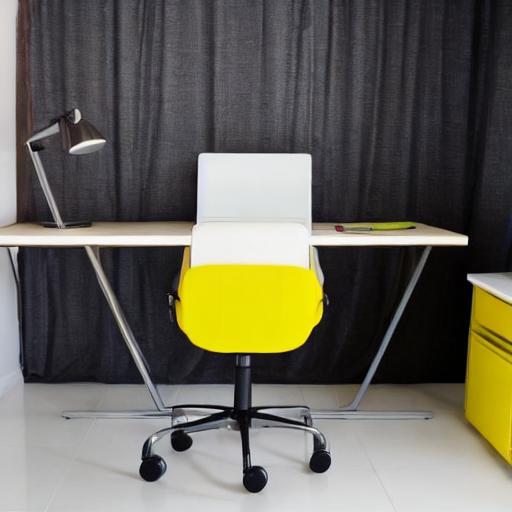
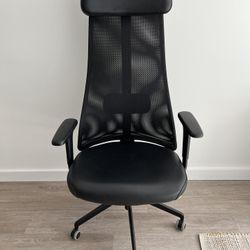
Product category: items_chair
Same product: no